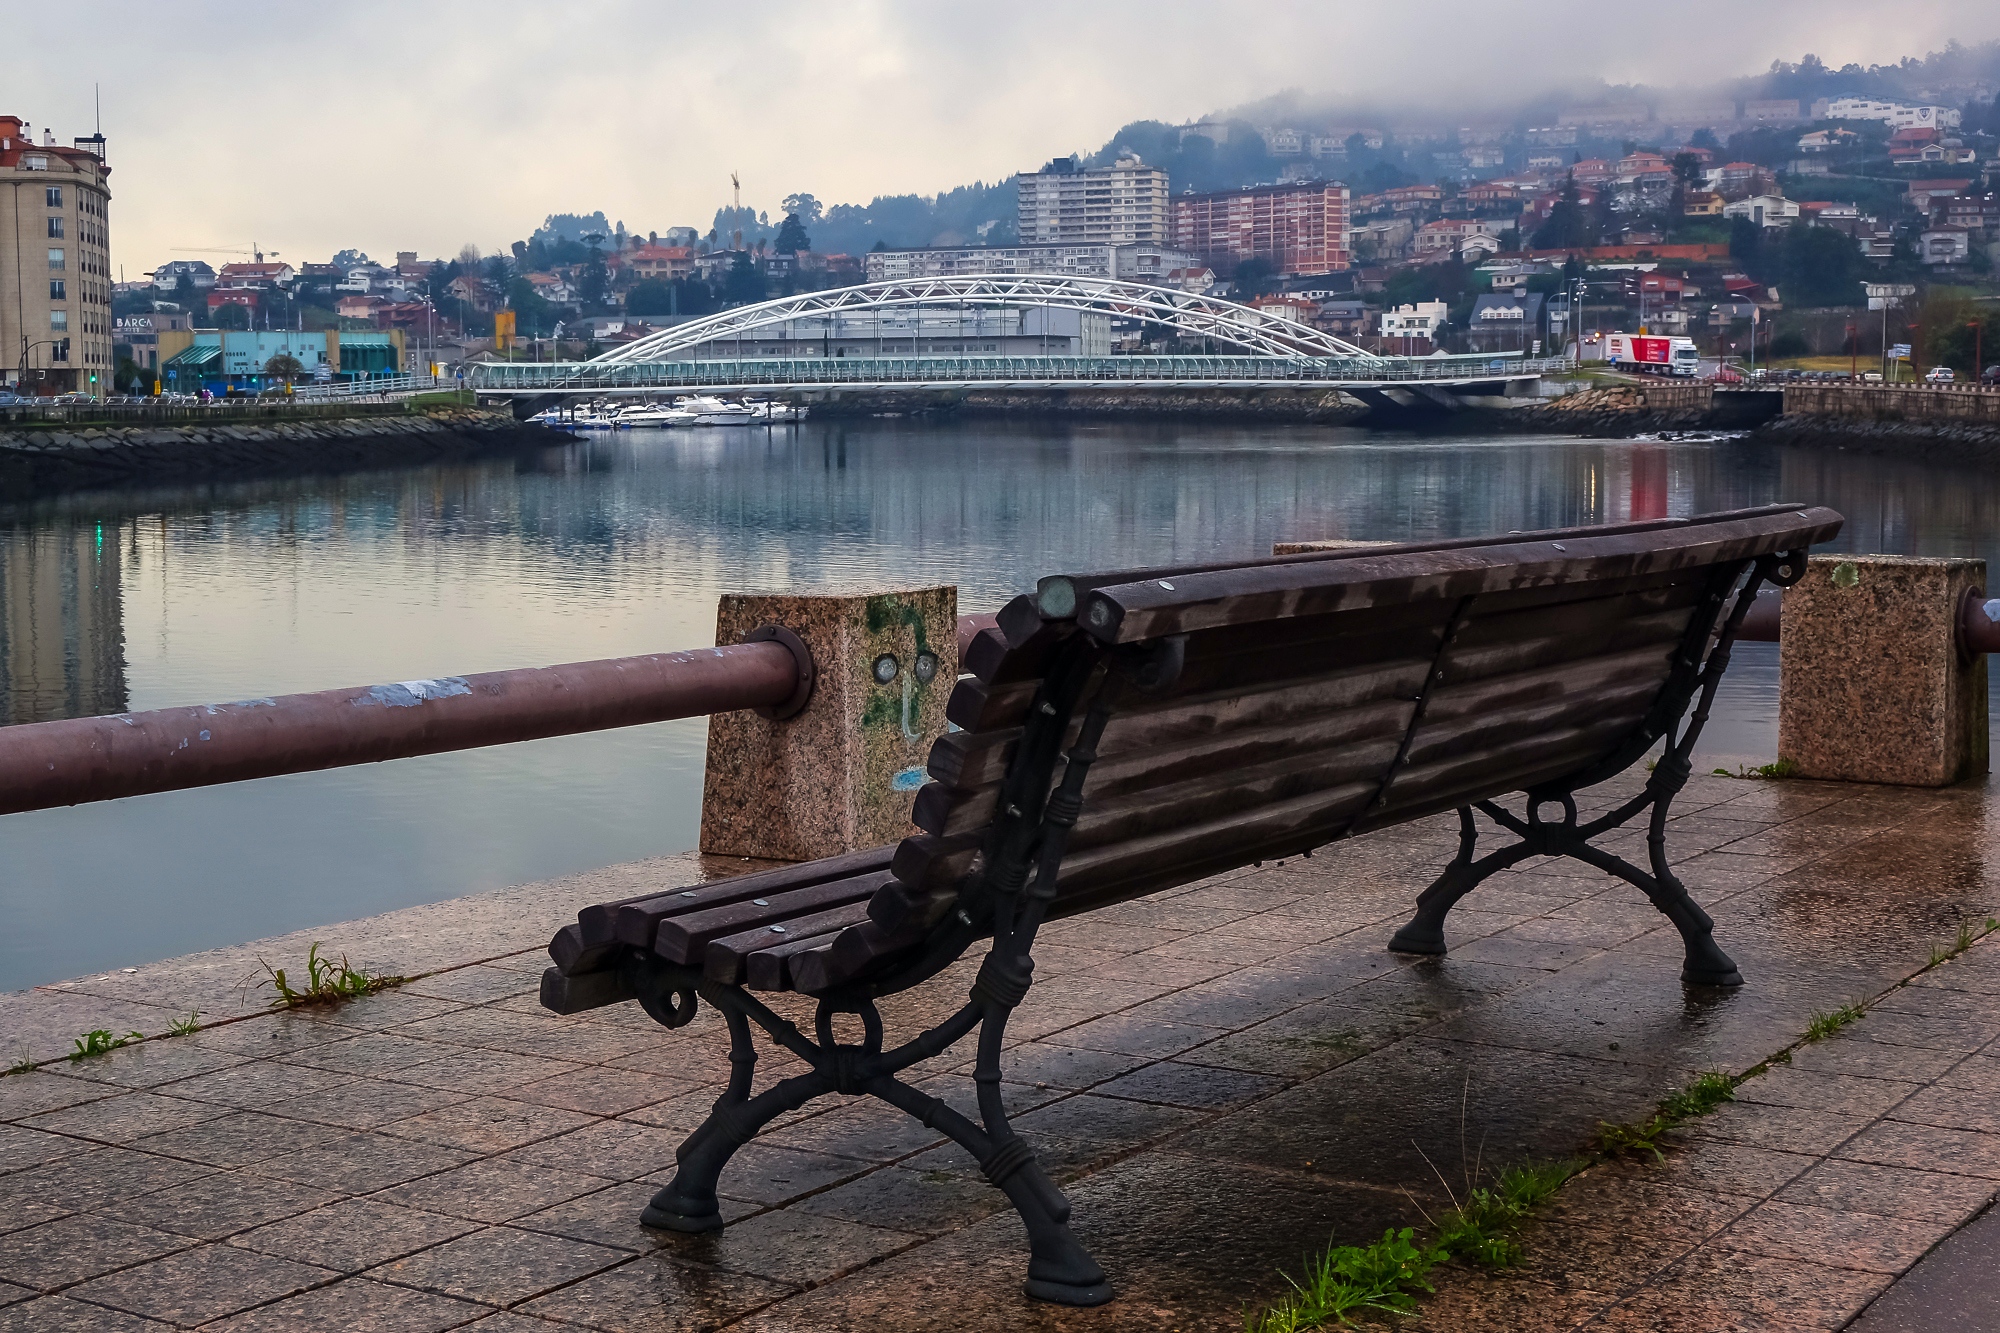
landscape, sea, water, dock, river, reflection, vehicle, waterway, spain, galicia, pontevedra, paisajes, espana, ggl1, gaby1, xovesphoto, sonyrx10, rx10, gphoto, xelodegalicia, gabrielcoru a